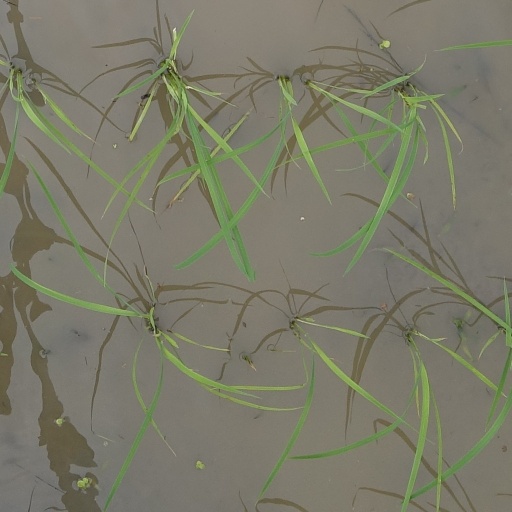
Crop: rice